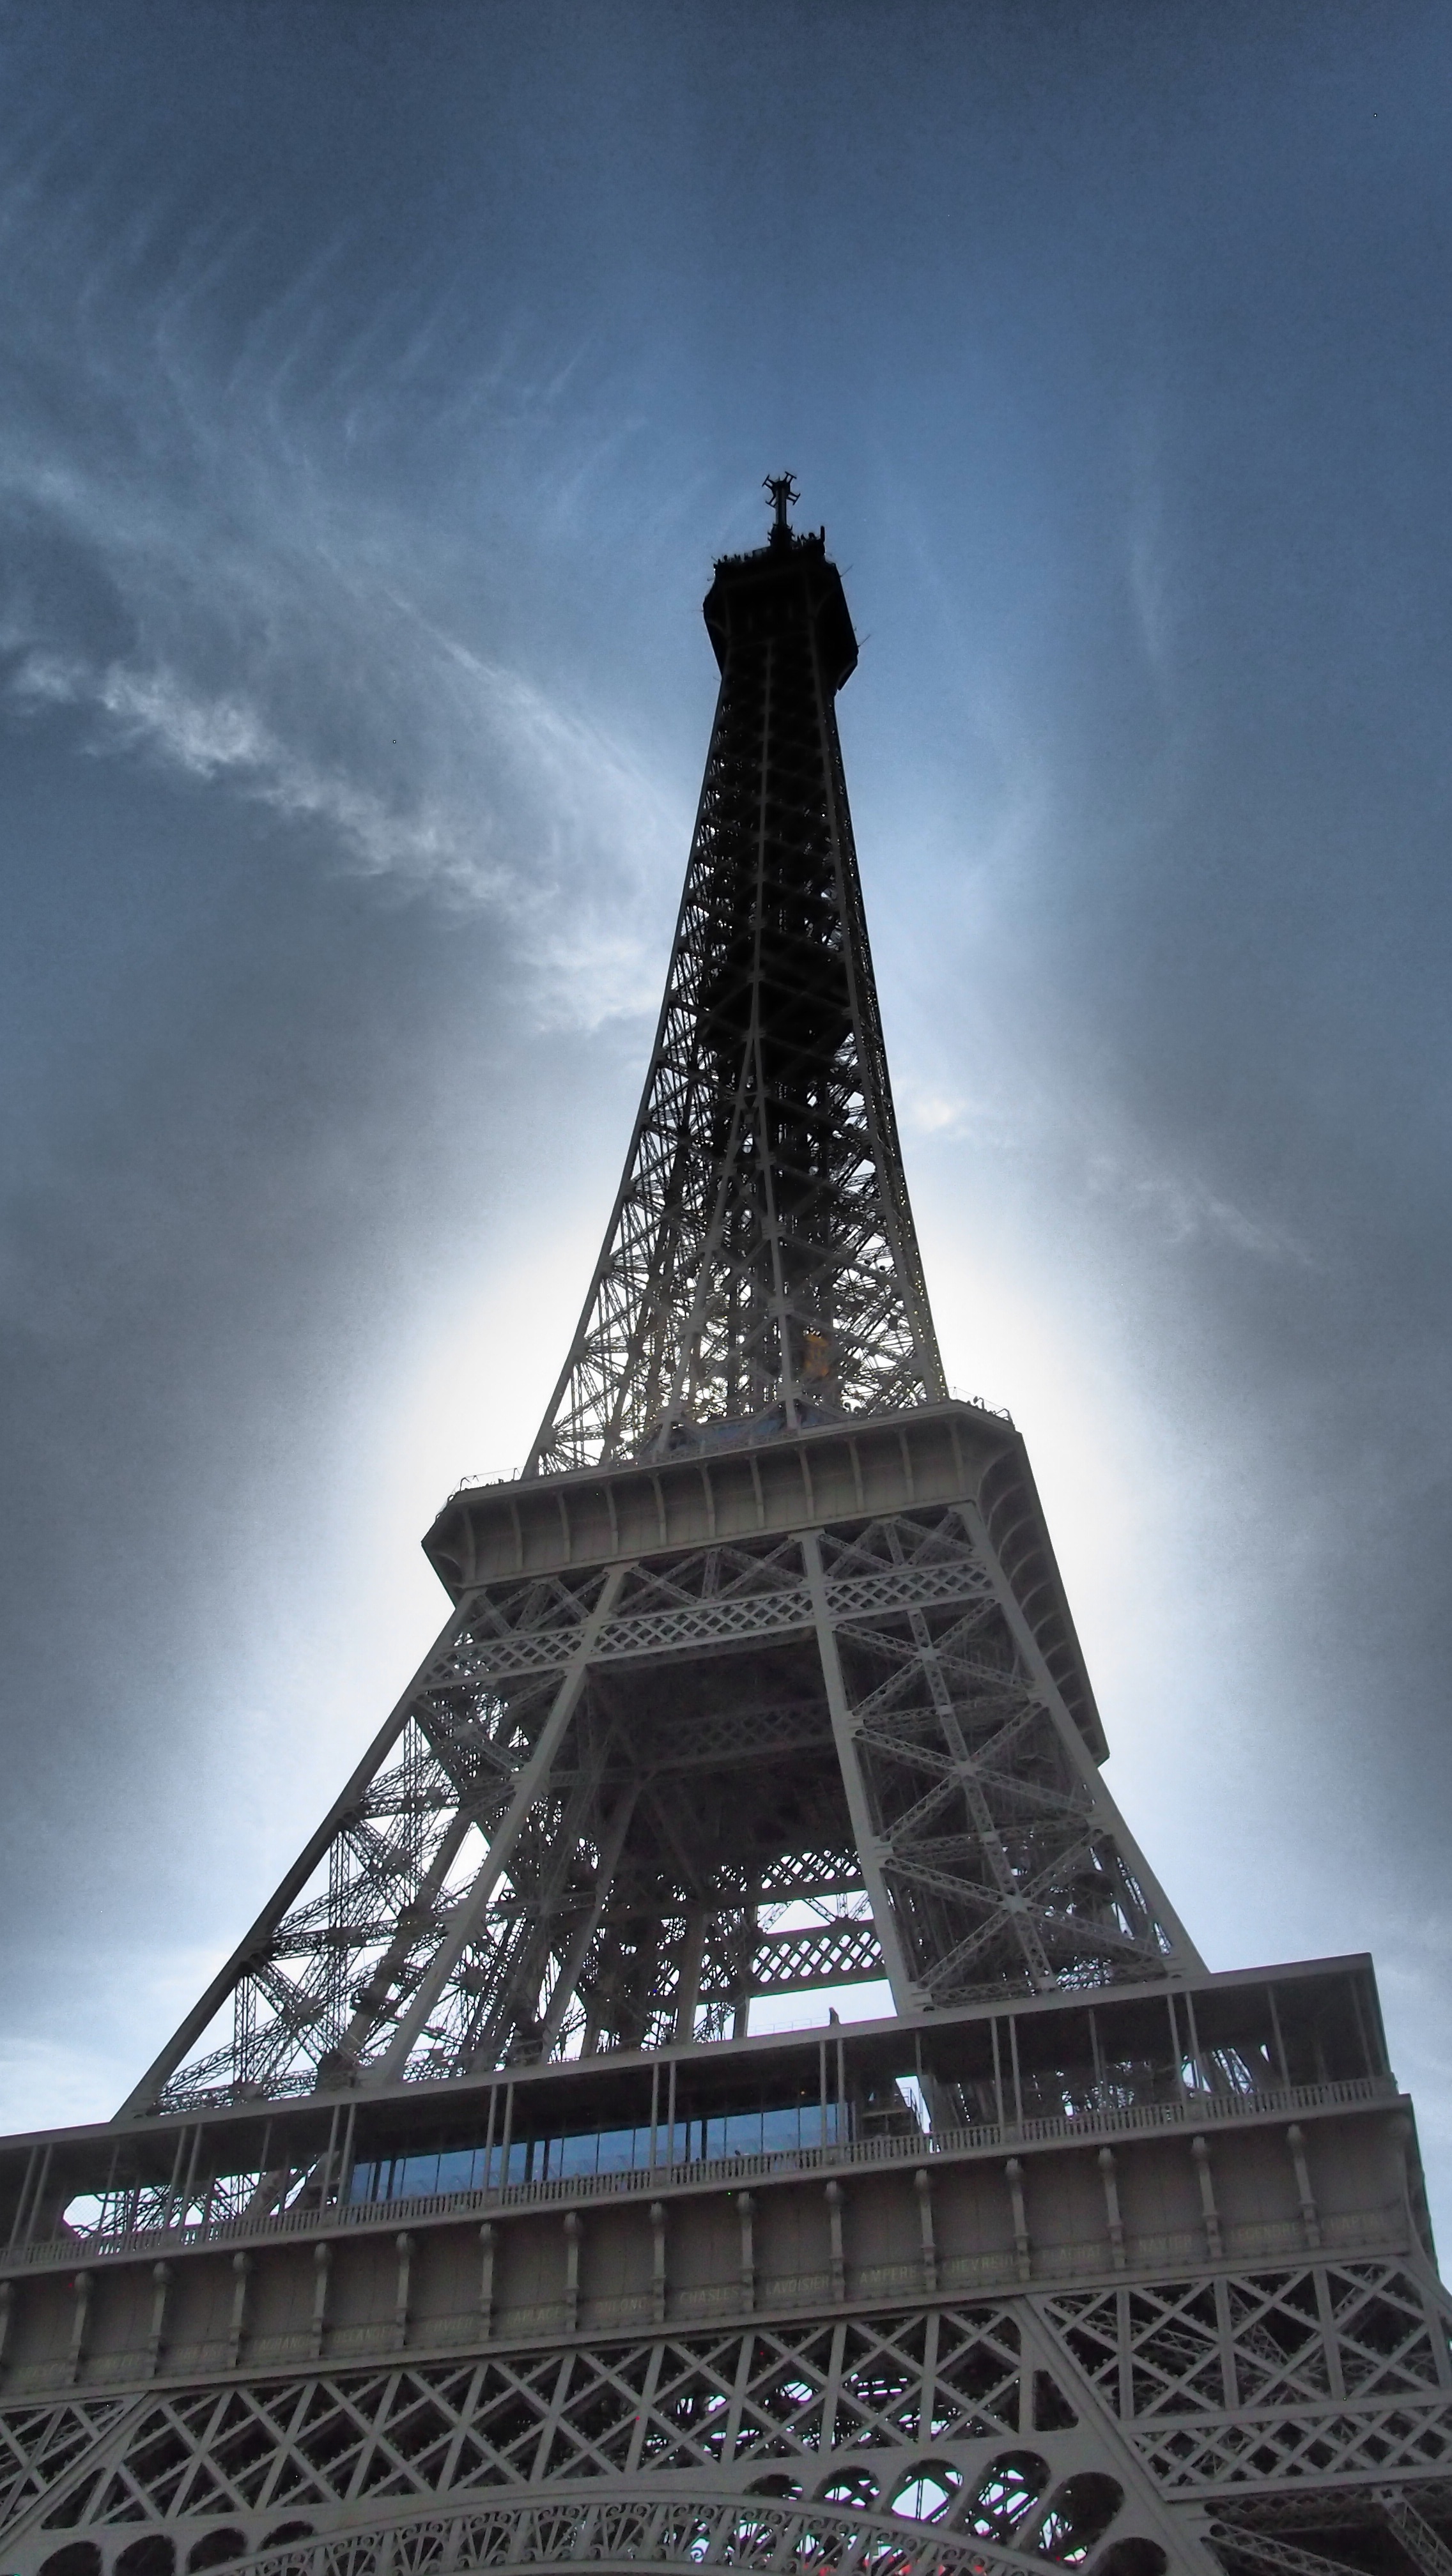
sky, skyline, eiffel tower, paris, skyscraper, monument, cityscape, reflection, tower, landmark, tower block, places of interest, spire, shape, metropolis, century exhibition